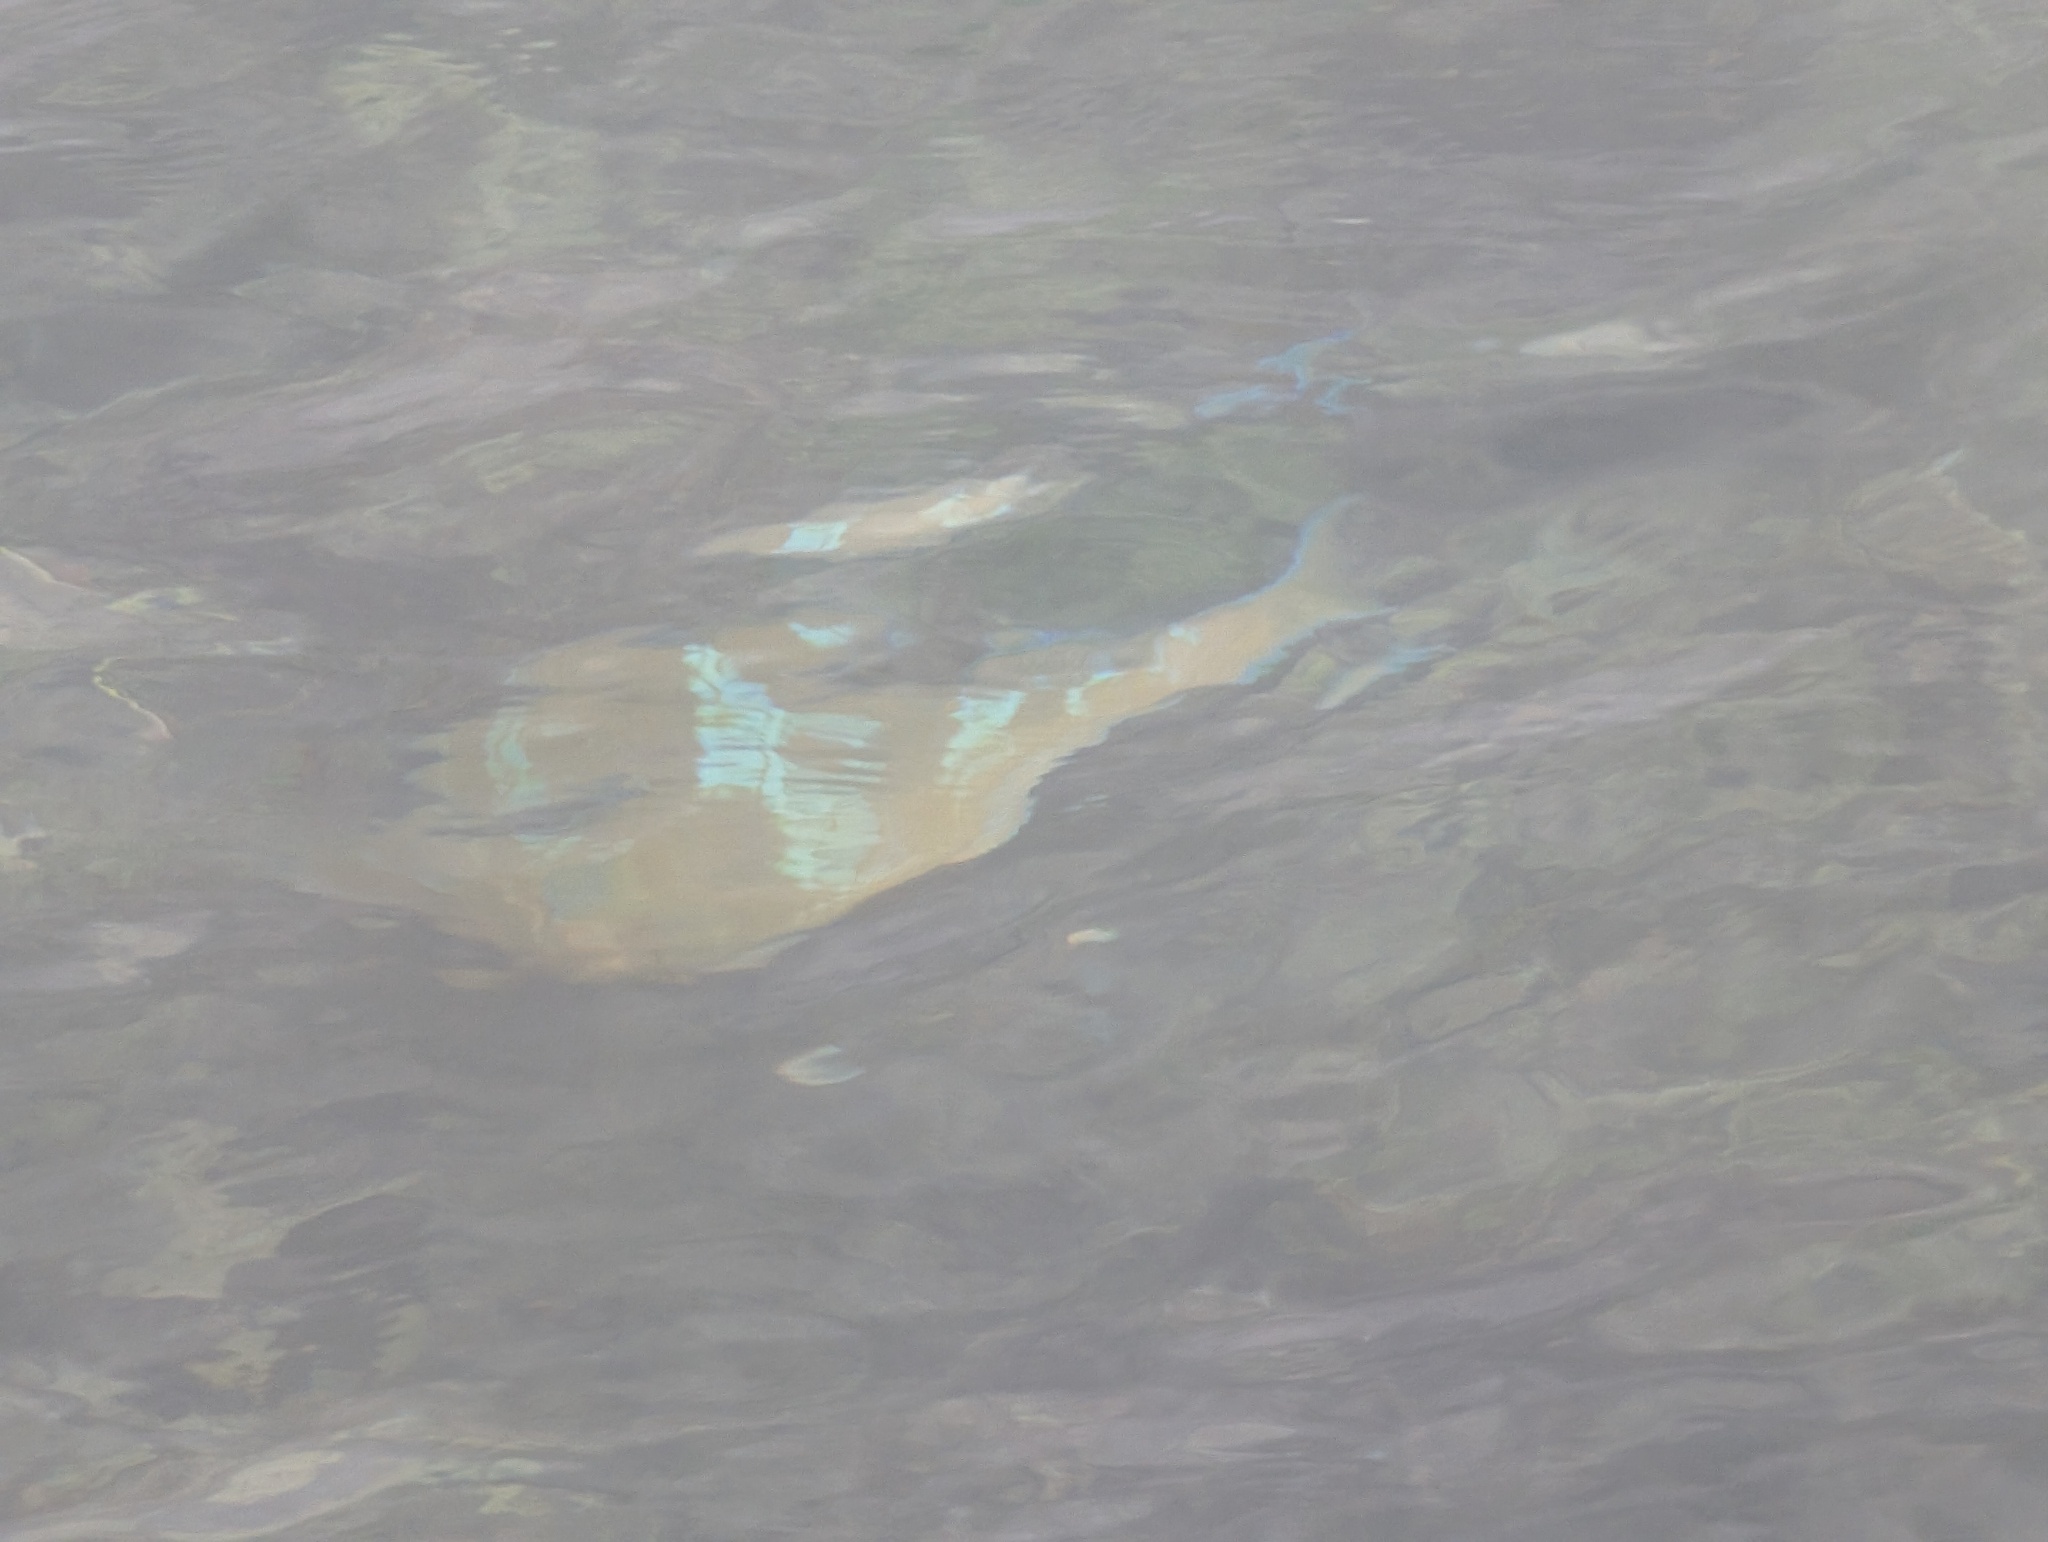
Scarus ghobban (Blue-barred Parrotfish)